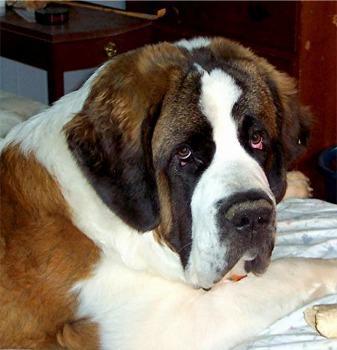
Saint_Bernard